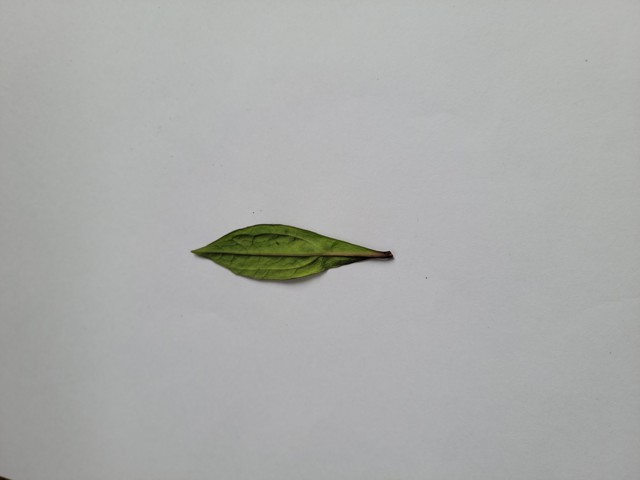
Plant: ayapan